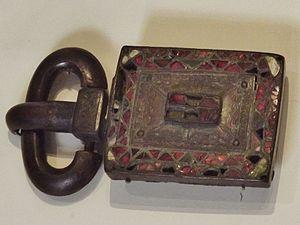
La nécropole de Herrera de Pisuerga est une nécropole wisigothique découverte à Herrera de Pisuerga, dans la province de Palencia, en Castille.